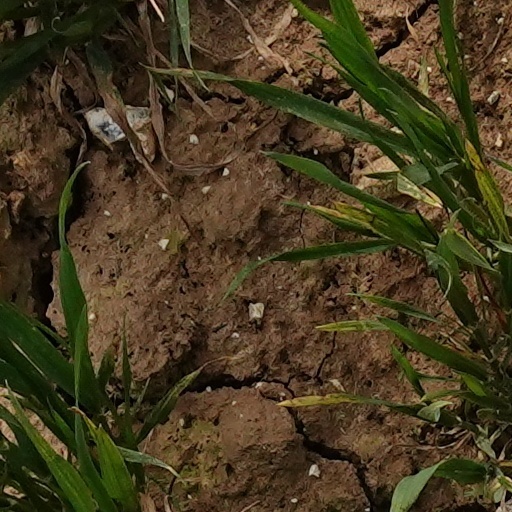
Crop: wheat